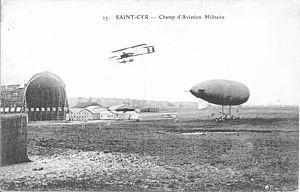
Le lycée militaire de Saint-Cyr est l'un des six lycées de la Défense du ministère des Armées français, situé à Saint-Cyr-l'École. Les bâtiments du lycée ont un passé historique particulièrement riche : en effet, l’ont précédé la Maison royale de Saint-Louis, le Prytanée militaire et l'École spéciale militaire. Les devises du lycée sont « Plutôt mourir » et « La véritable école du commandement est donc la culture générale ».